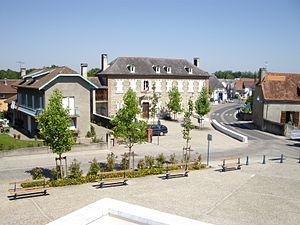
Odos (Hautes-Pyrénées, France) - La mairie vue depuis l'esplanade du château.
Odos est une commune française située dans le département des Hautes-Pyrénées, en région Occitanie.